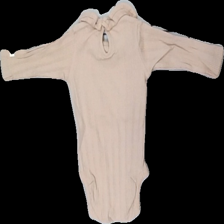
View: back
Type: Top
Category: Children
Brand: Newbie (Kappahl)
Brand text on label: Minimarket
Colors: Beige
Material: 100% cotton
Cut: Regular
Size: 68
Season: All
Price range: 50-100
Recommended usage: Reuse